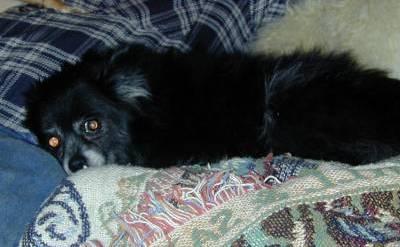
dog